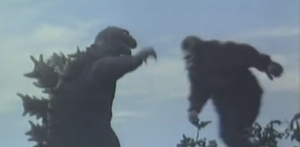
King Kong contre Godzilla est un film américano-japonais réalisé par Ishiro Honda, sorti en 1962. Il met en scène plusieurs monstres comme Godzilla, King Kong et Oodako.